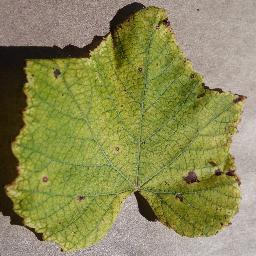
Label: Grape___Leaf_blight_(Isariopsis_Leaf_Spot)